Viterbo University

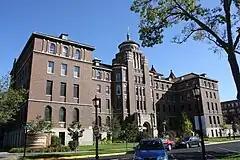
St. Rose of Viterbo Convent

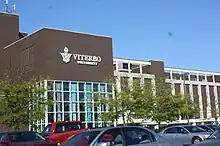
Fine Arts building

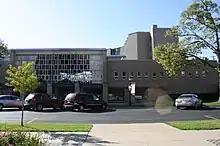
Student Union

Viterbo's campus is on 21 acres of land in the Midtown district of La Crosse, Wisconsin, minutes from the city's downtown. The urban, 18-building campus is landlocked within the city's Washburn neighborhood. Viterbo also has a satellite campus in Des Moines, Iowa.